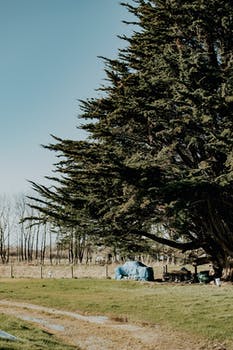
Label: No Watermark